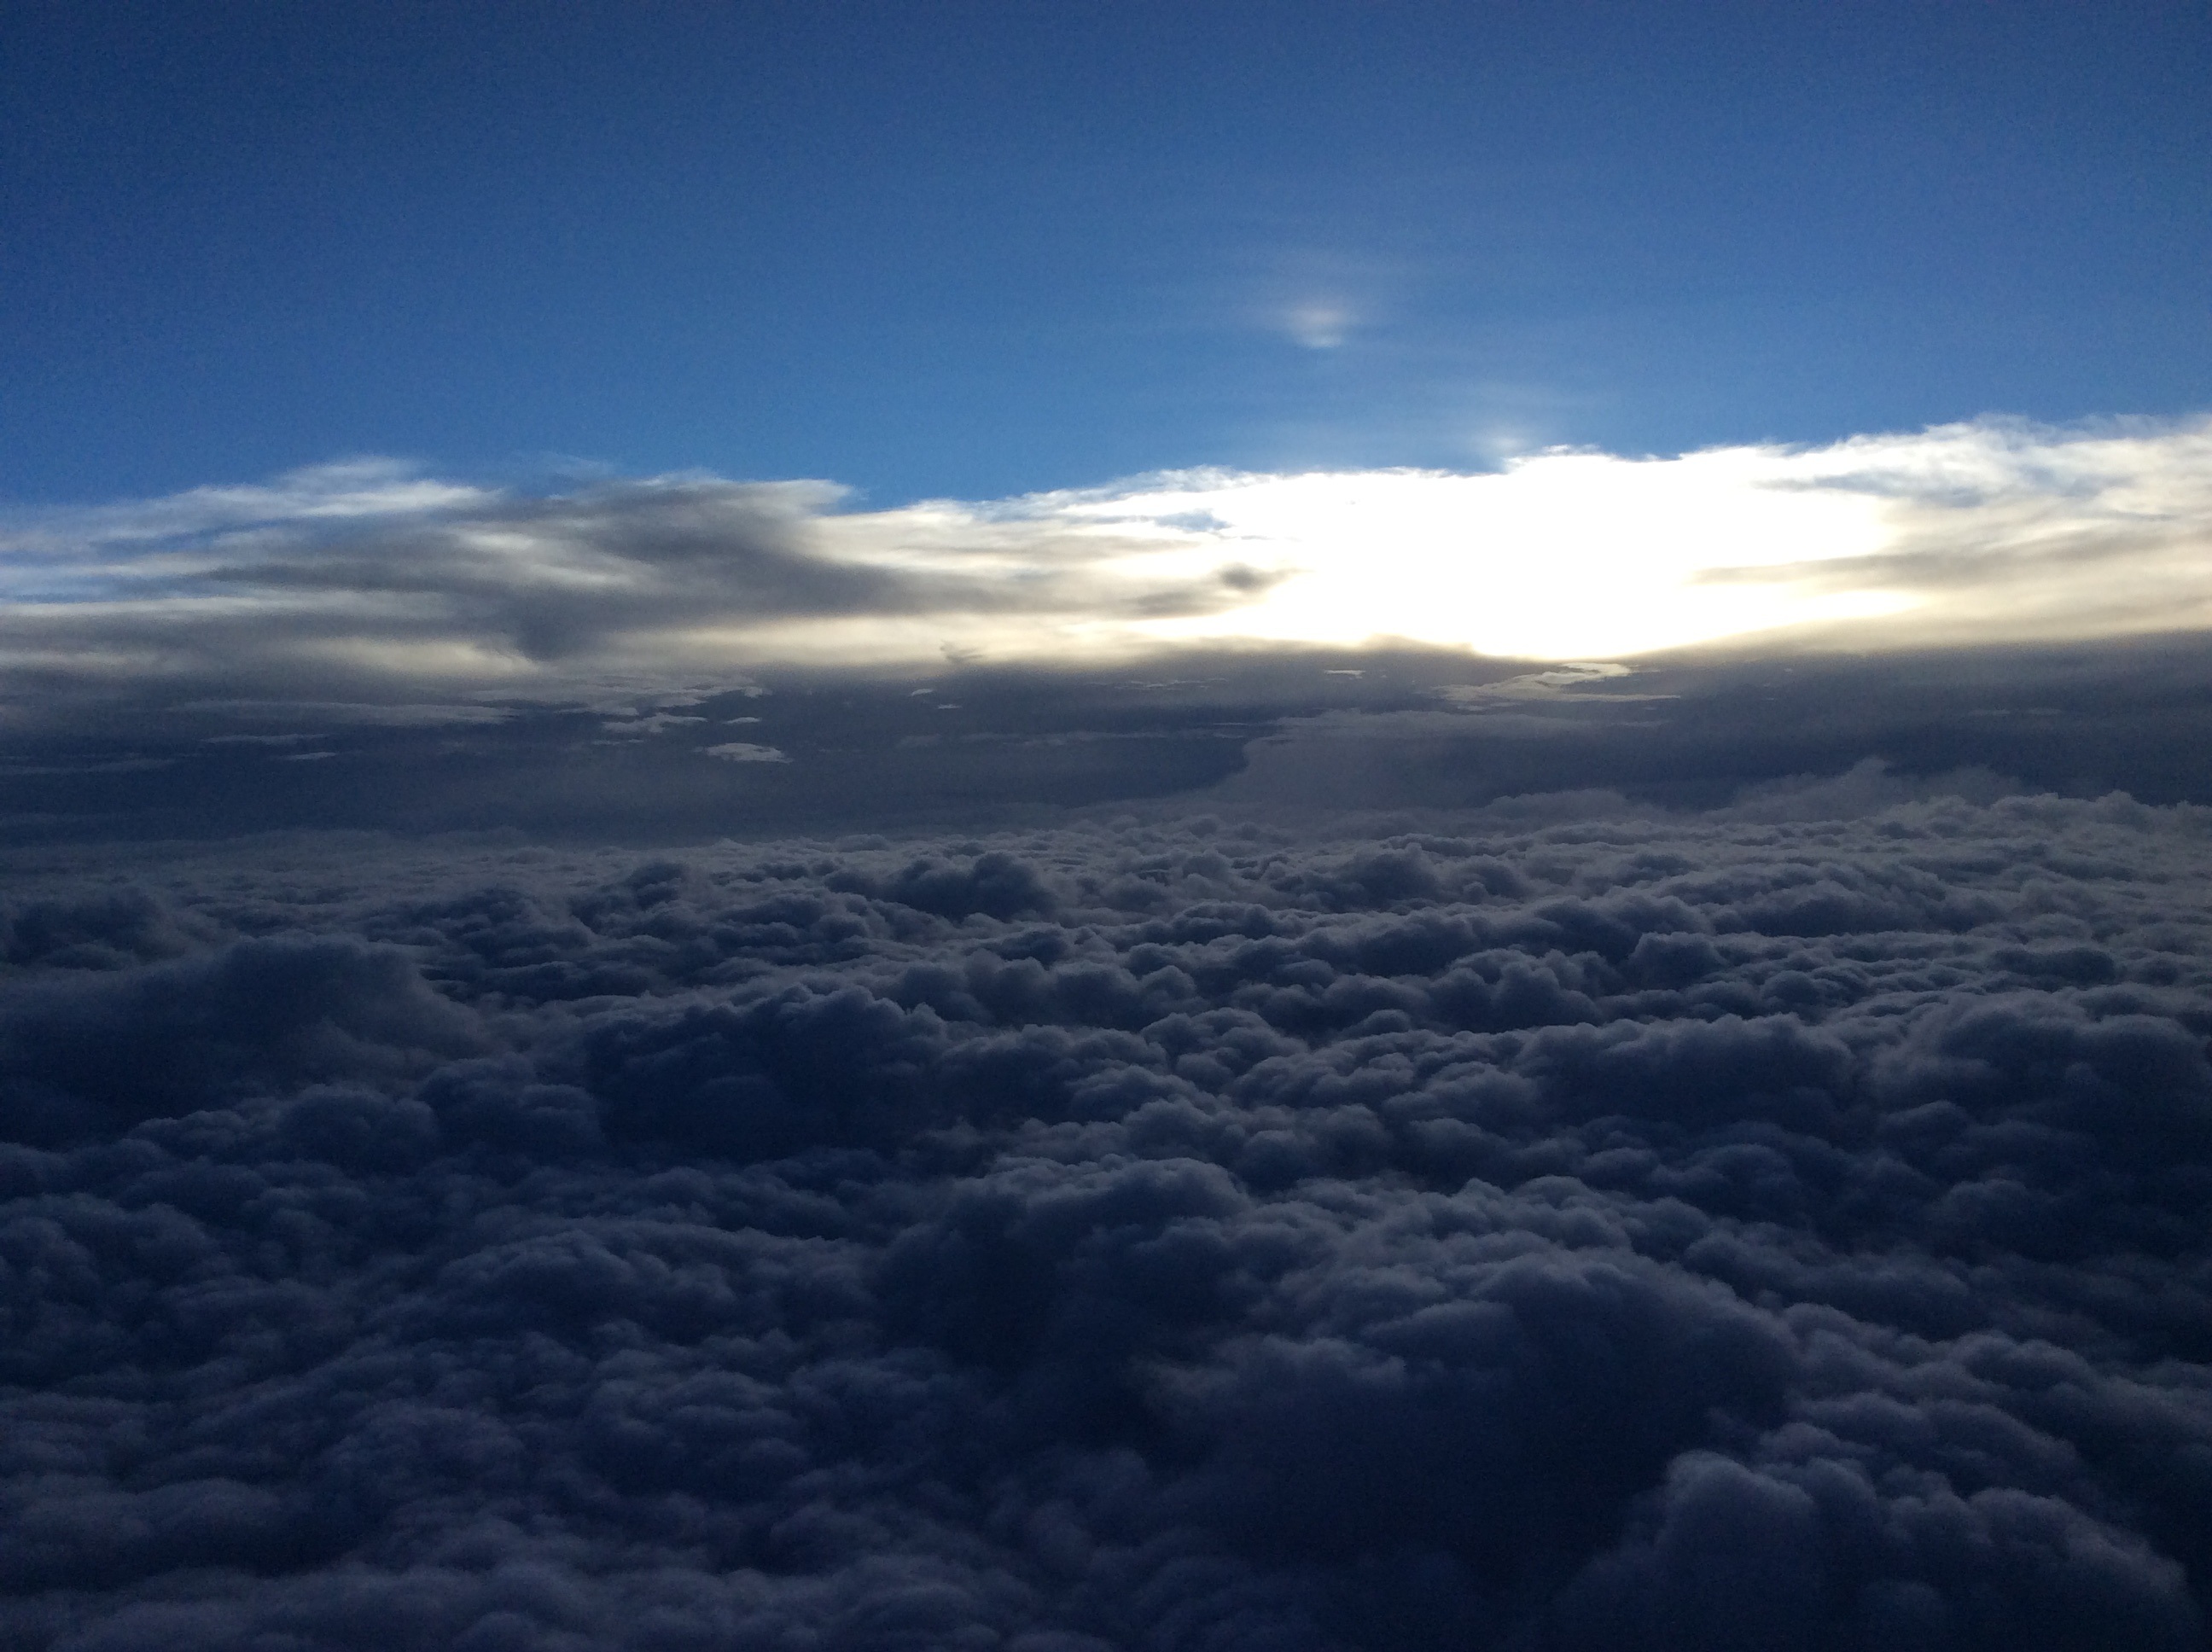
horizon, wing, cloud, sky, sunlight, dawn, atmosphere, dusk, flight, natural, cumulus, plain, meteorological phenomenon, atmosphere of earth